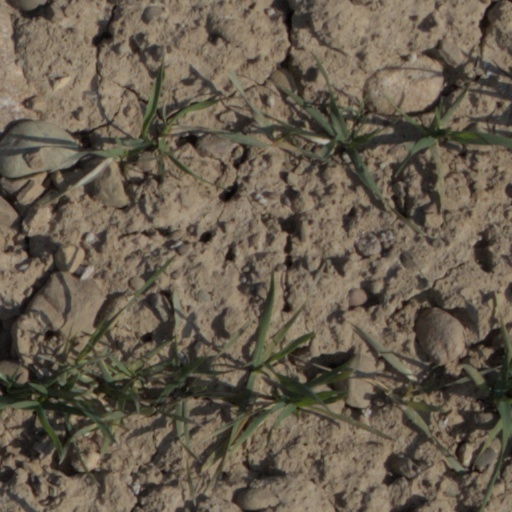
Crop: wheat